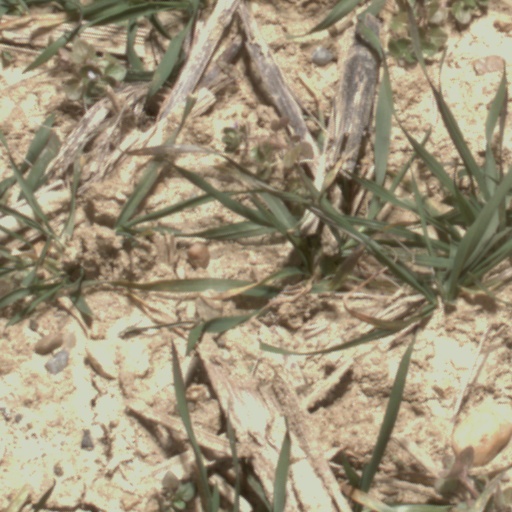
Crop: wheat